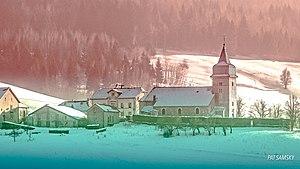
photo
Les Bouchoux est une commune française située dans le département du Jura, en région Bourgogne-Franche-Comté.